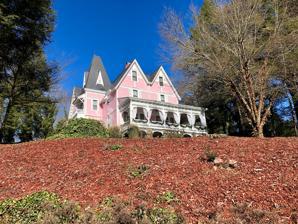
Building: William E. Breese Sr. House
Country: United States of America
Year built: 1891
Historic house in North Carolina, United States United States historic place William E. Breese Sr. House U.S. National Register of Historic Places William E. Breese Sr. House (Swannanoa Hill Mansion), January 2019 Show map of North Carolina Show map of the United States Location 674 Biltmore Avenue, Asheville, North Carolina Coordinates 35°34′23″N 82°32′44″W / 35.57306°N 82.54556°W / 35.57306; -82.54556 Area 3 acres (1.2 ha) Built 1891 ( 1891 ) Architect Leonard, Charles B. Architectural style Queen Anne NRHP reference No. 80002803 Added to NRHP April 28, 1980 William E. Breese Sr. House is a historic house located at 674 Biltmore Avenue in Asheville , Buncombe County, North Carolina . Description and history It was built in 1891 by architect Charles B. Leonard, and is a 2 + 1 ⁄ 2 -story, rectangular timber-framed dwelling in the Queen Anne style. It features an off-center entrance tower with a steeply pitched pyramidal roof. The building housed a sanatorium , called Sherwood Sanatorium, from around 1927 to 1932. After 1939, the building housed a tourist home known as Cedar Crest. It was listed on the National Register of Historic Places on April 28, 1980. References